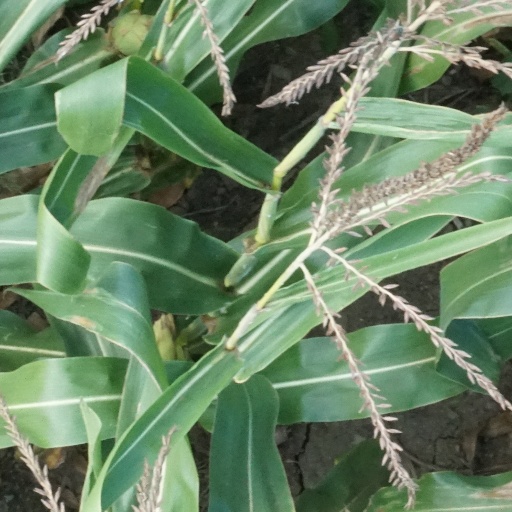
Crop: maize; corn